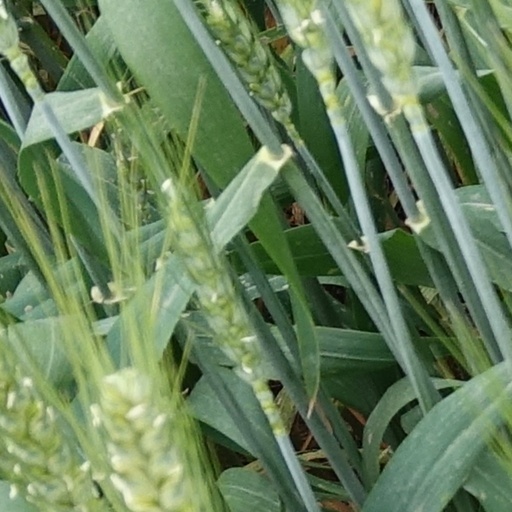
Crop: wheat